Mining in ancient Rome

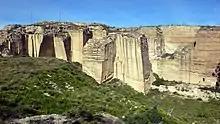
An ancient Roman quarry near the city of Carthago Nova

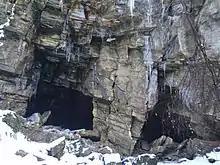
Ancient Roman open-pit mine in Slovenia

The Romans usually built quarries near the seas or rivers. Upon finding an adequate place for a quarry, the rock was withered away, usually through trial trenching. Afterwards, a line of holes would be chiseled into the rock surface, and wedges would proceed to be inserted into these holes, which were then used to pull the rock apart. The workers would proceed to shape the area with stone blocks. Ancient Roman quarries used stone cairns to supply the material necessary for slipway ramps, which were used to access the quarry and carry out the mined material. Cranes may have also been used to drag material out of quarries. Camels, donkeys, wagons, or ships may have been used as work animals to assist the miner's efforts. The workers may have slept, relaxed, and possibly lived in huts that were placed by the quarries. One quarry has a village of 16 huts, 15 of which are organized in a circle. Another quarry used an L-shaped building with many rooms, and 5 multi-room sections. This building likely served as a dining area and a social area for the workers and administrators of the quarry. Some quarries had watchtowers, which were likely used for long-distance communication or to watch over the labor of prisoners. Forts, temples, baths, and cemeteries were present in the quarry at Wadi Abu Ma'amel. In this quarry, the slipway routes ended in a flat pedestal, and chippings of black porphyry covered the loading ramp.